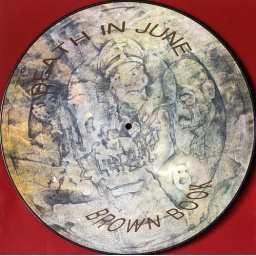
death in june - brown book